Billy the Kid (TV series)

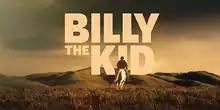
Title card for the first season

Billy the Kid is an American Western drama television series created by Michael Hirst set in the 19th-century American Old West. It stars Tom Blyth as outlaw and gunfighter Billy the Kid. The series premiered on Epix on April 24, 2022. In January 2023, the series was renewed for a second season split into two parts. The first part premiered on the rebranded MGM+ on October 15, 2023, with the second part premiering on June 2, 2024. In October 2024, the series was renewed for a third and final season.